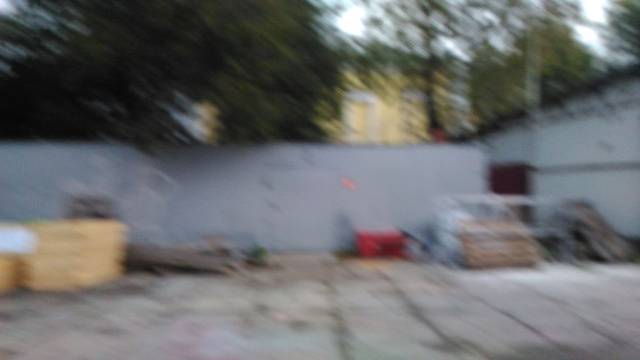
Region: Russia
Coordinates: 54.311, 48.404